FC Dosta Bystrc-Kníničky

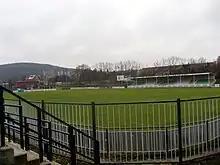
Football stadium of the club

FC Dosta Bystrc-Kníničky is a football club from the district of Bystrc in Brno, Czech Republic. Currently the club plays in the Regional Championship (South Moravia), the fifth tier of Czech competitive football.